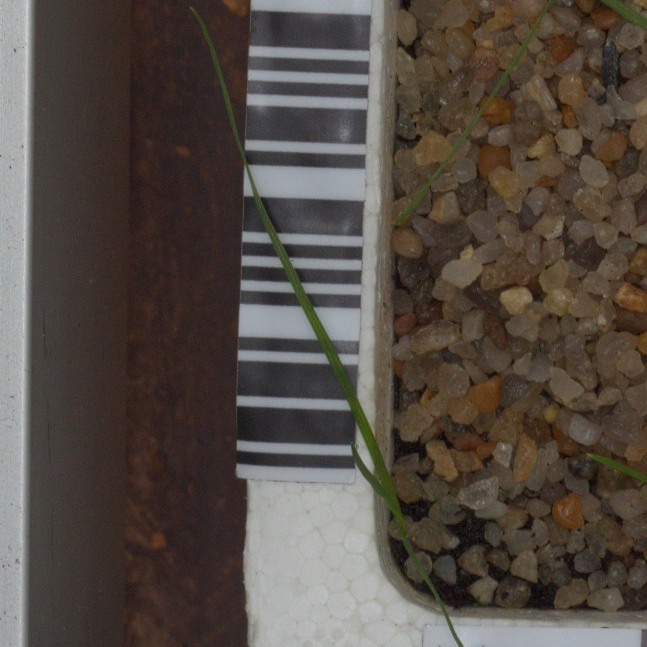
Label: loose_silkybent